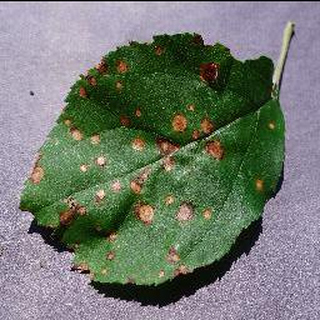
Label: apple_black_rot